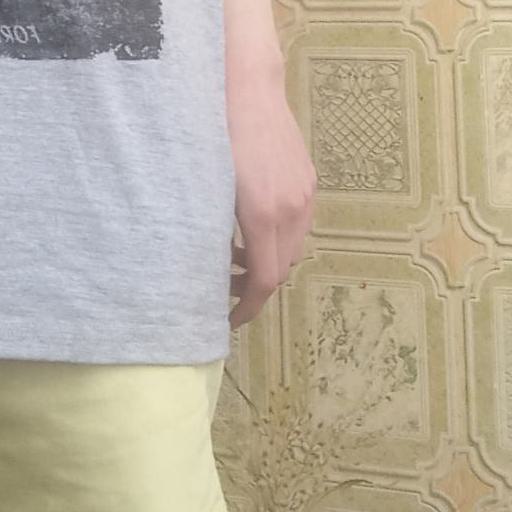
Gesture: no_gesture